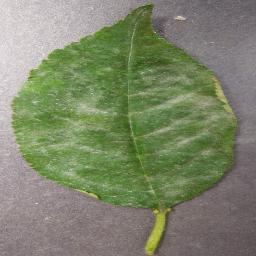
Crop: cherry
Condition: (including_sour)_powdery_mildew